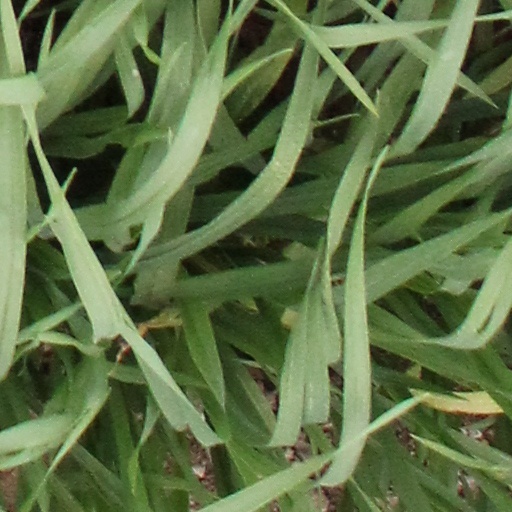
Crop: wheat